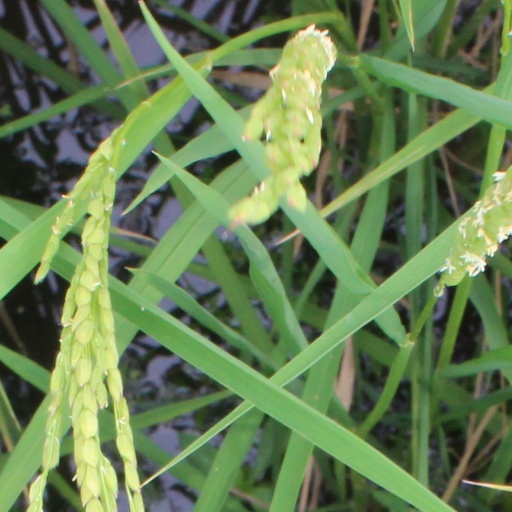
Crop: rice